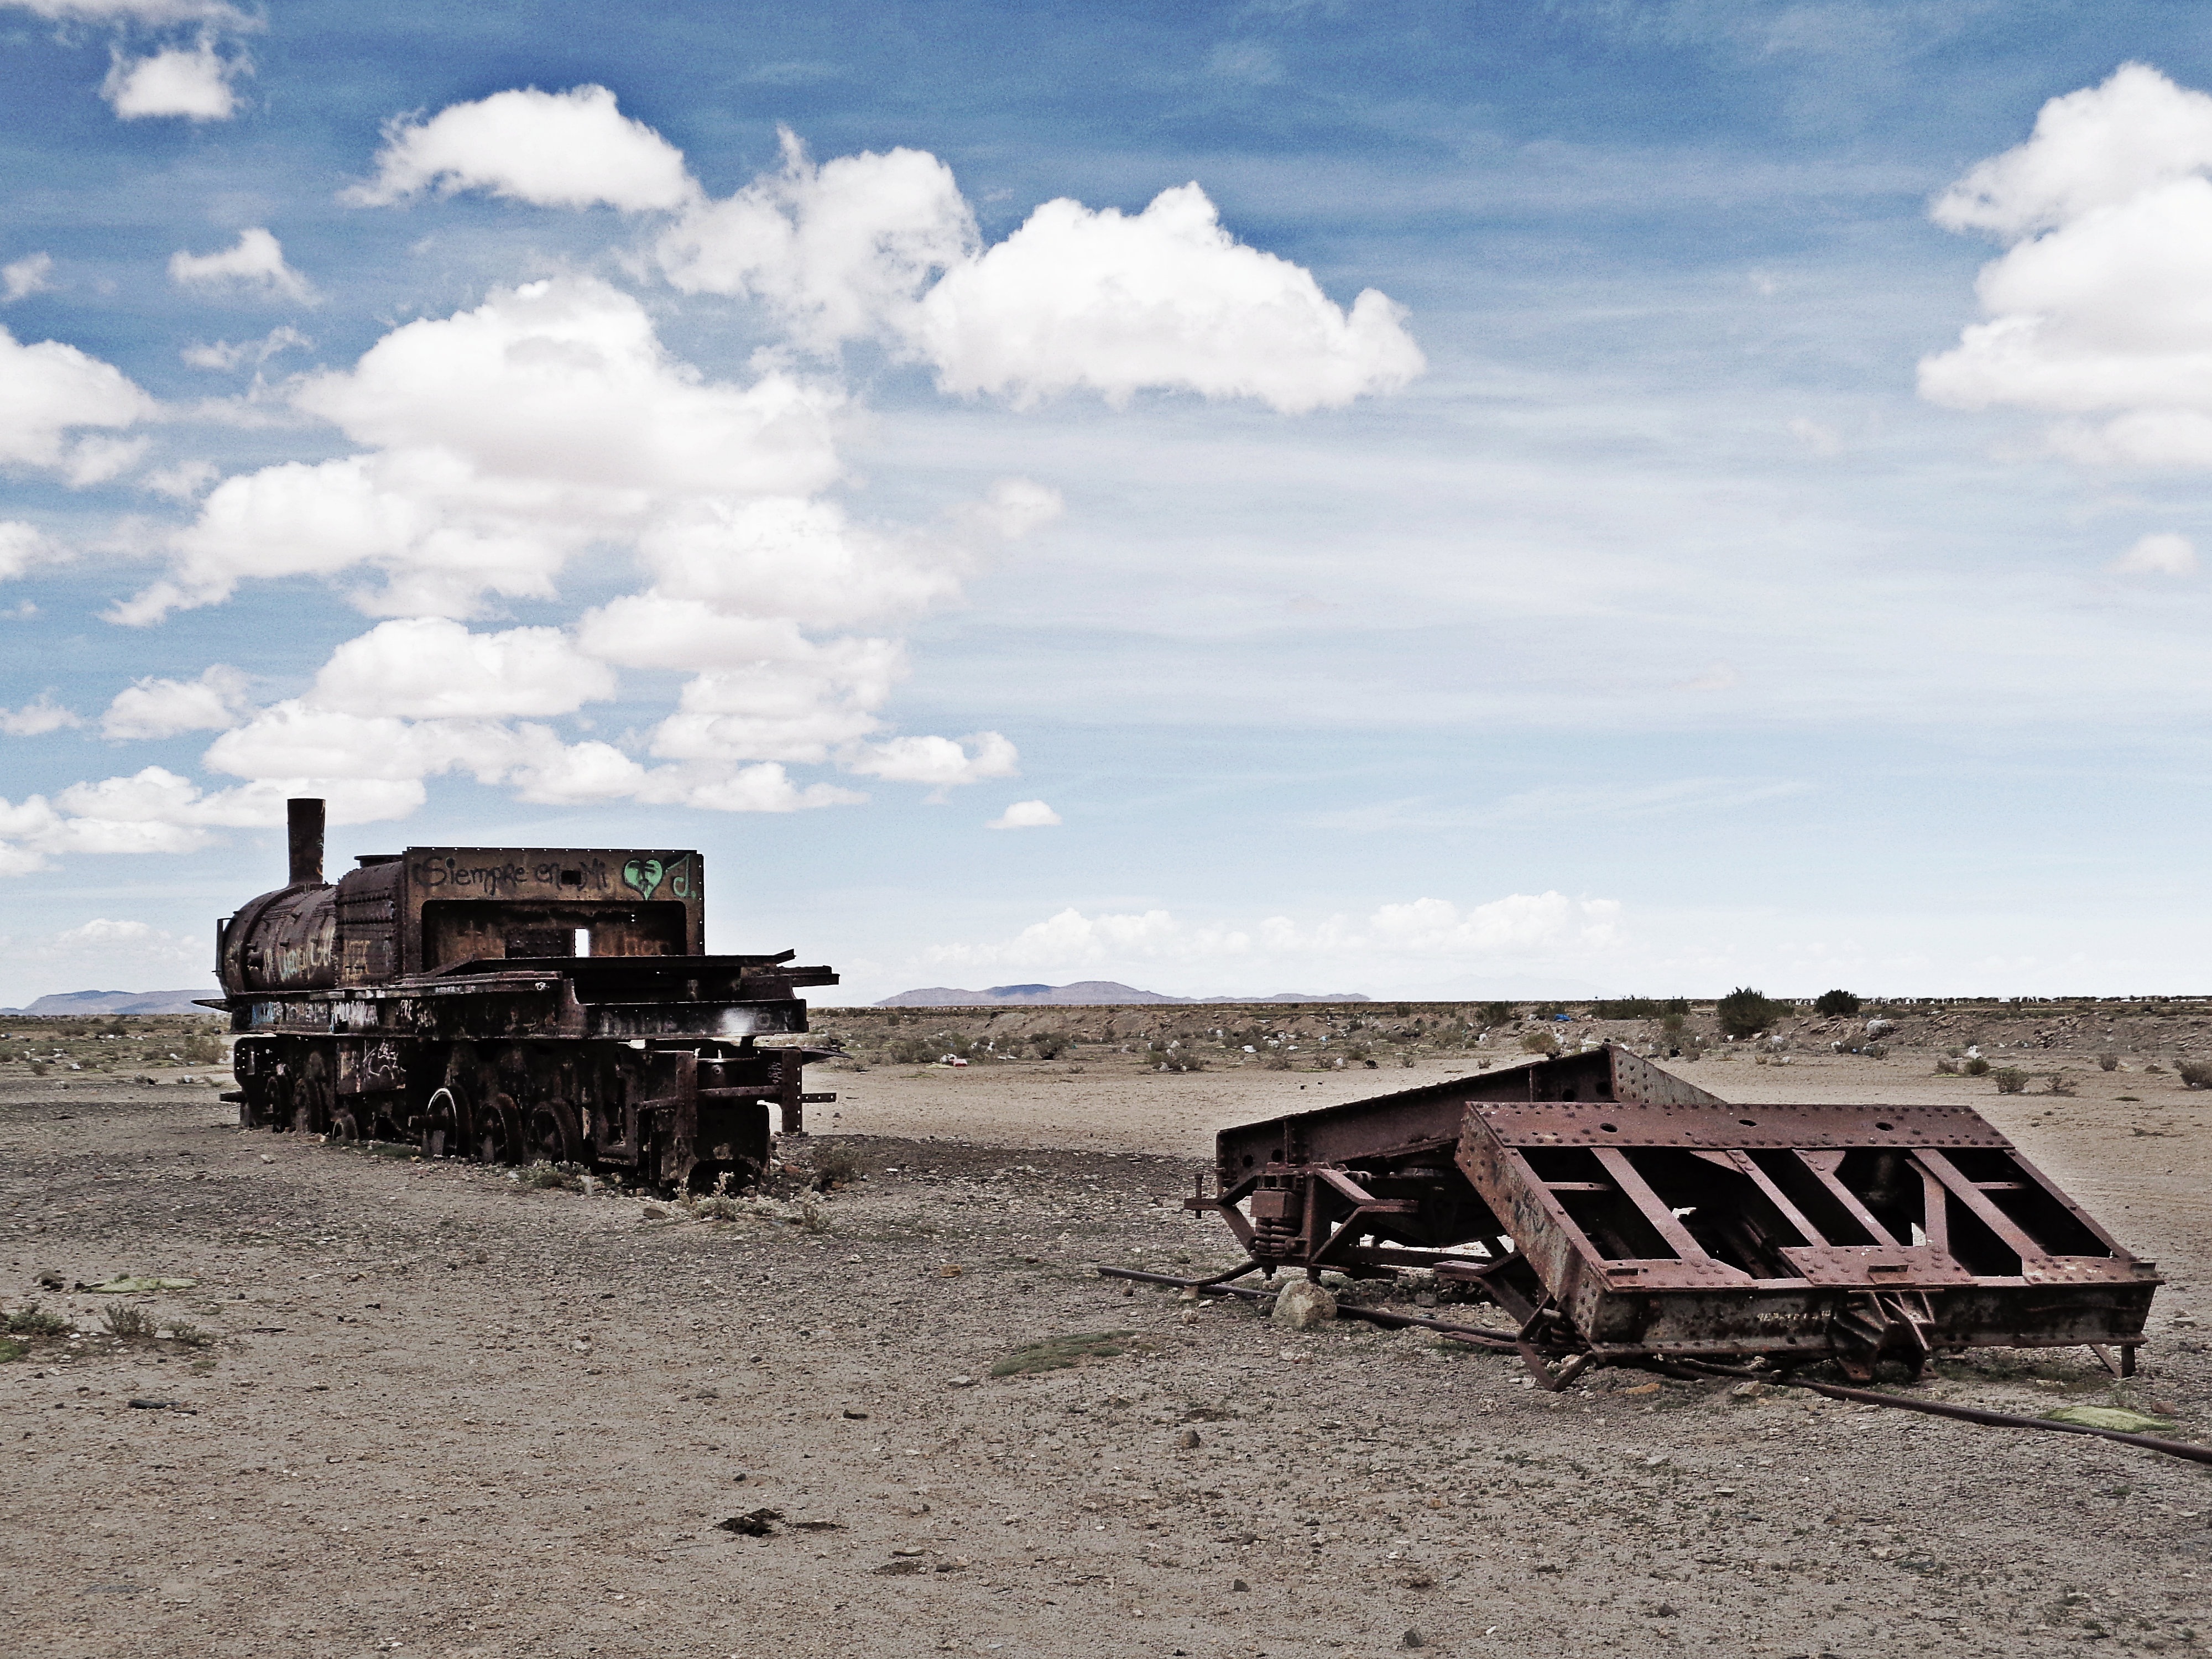
landscape, track, road, field, transport, vehicle, locomotive, bolivia, rural area, cemetery of trains, uyuni, the salar de uyuni